List of birds of Honduras

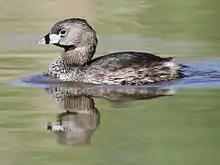
Pied-billed grebe

Order: PhoenicopteriformesFamily: Phoenicopteridae